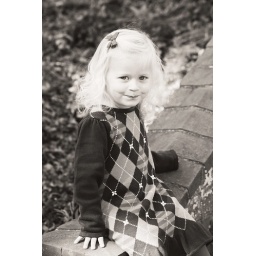
JS in black and white